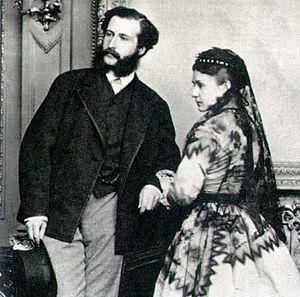
Philippe de Wurtemberg, né le 30 juillet 1838 à Neuilly-sur-Seine, décédé à Stuttgart le 11 octobre 1917.